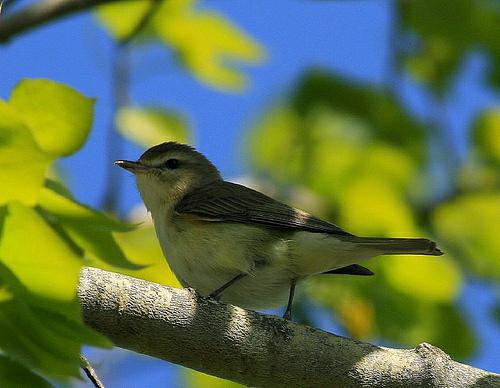
A photo of a warbling vireo